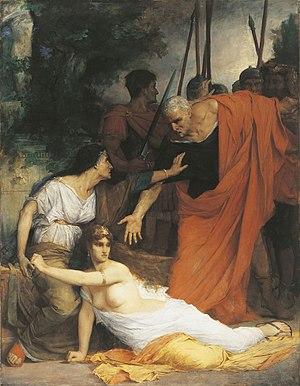
Jacques François Fernand Lematte, La mort de Messaline, 1870, Paris, Ecole Nationale Supérieure des Beaux-Arts, inventaire PRP 121, / MU 3004. Huile sur toile, dimensions 145x113 cm
Domitia Lepida Minor, ou seulement Lépida, était la fille cadette de Lucius Domitius Ahenobarbus et d'Antonia Major. Elle est la sœur de Domitia Lepida Major, et de Cnaeus Domitius Ahenobarbus, le père de Néron. Elle est la petite-nièce d’Auguste et la petite-fille d’Octavie la Jeune et de Marc Antoine.
Jacques François Fernand Lematte, né le 26 juillet 1850 à Saint-Quentin et mort le 26 avril 1929 à Gallardon, est un peintre français.
La mort de Messaline est un tableau peint par Fernand Lematte en 1870, pour sa candidature au Prix de Rome. Il est conservé à l'École nationale supérieure des beaux-arts sous le numéro d'inventaire PRP 121 / MU 3004 de Paris.